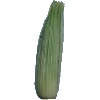
Label: corn_husk